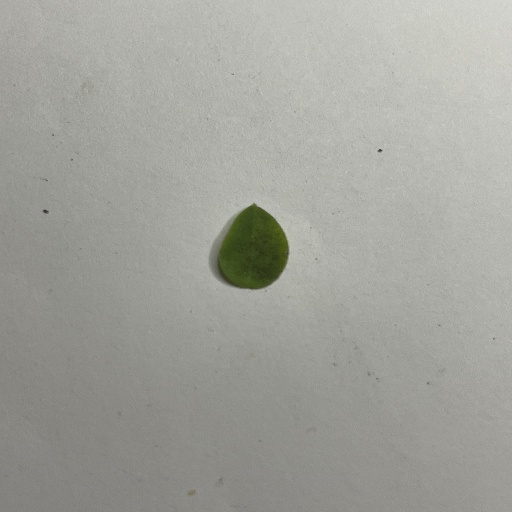
Species: Sojina
Leaf condition: Bacterial Spot